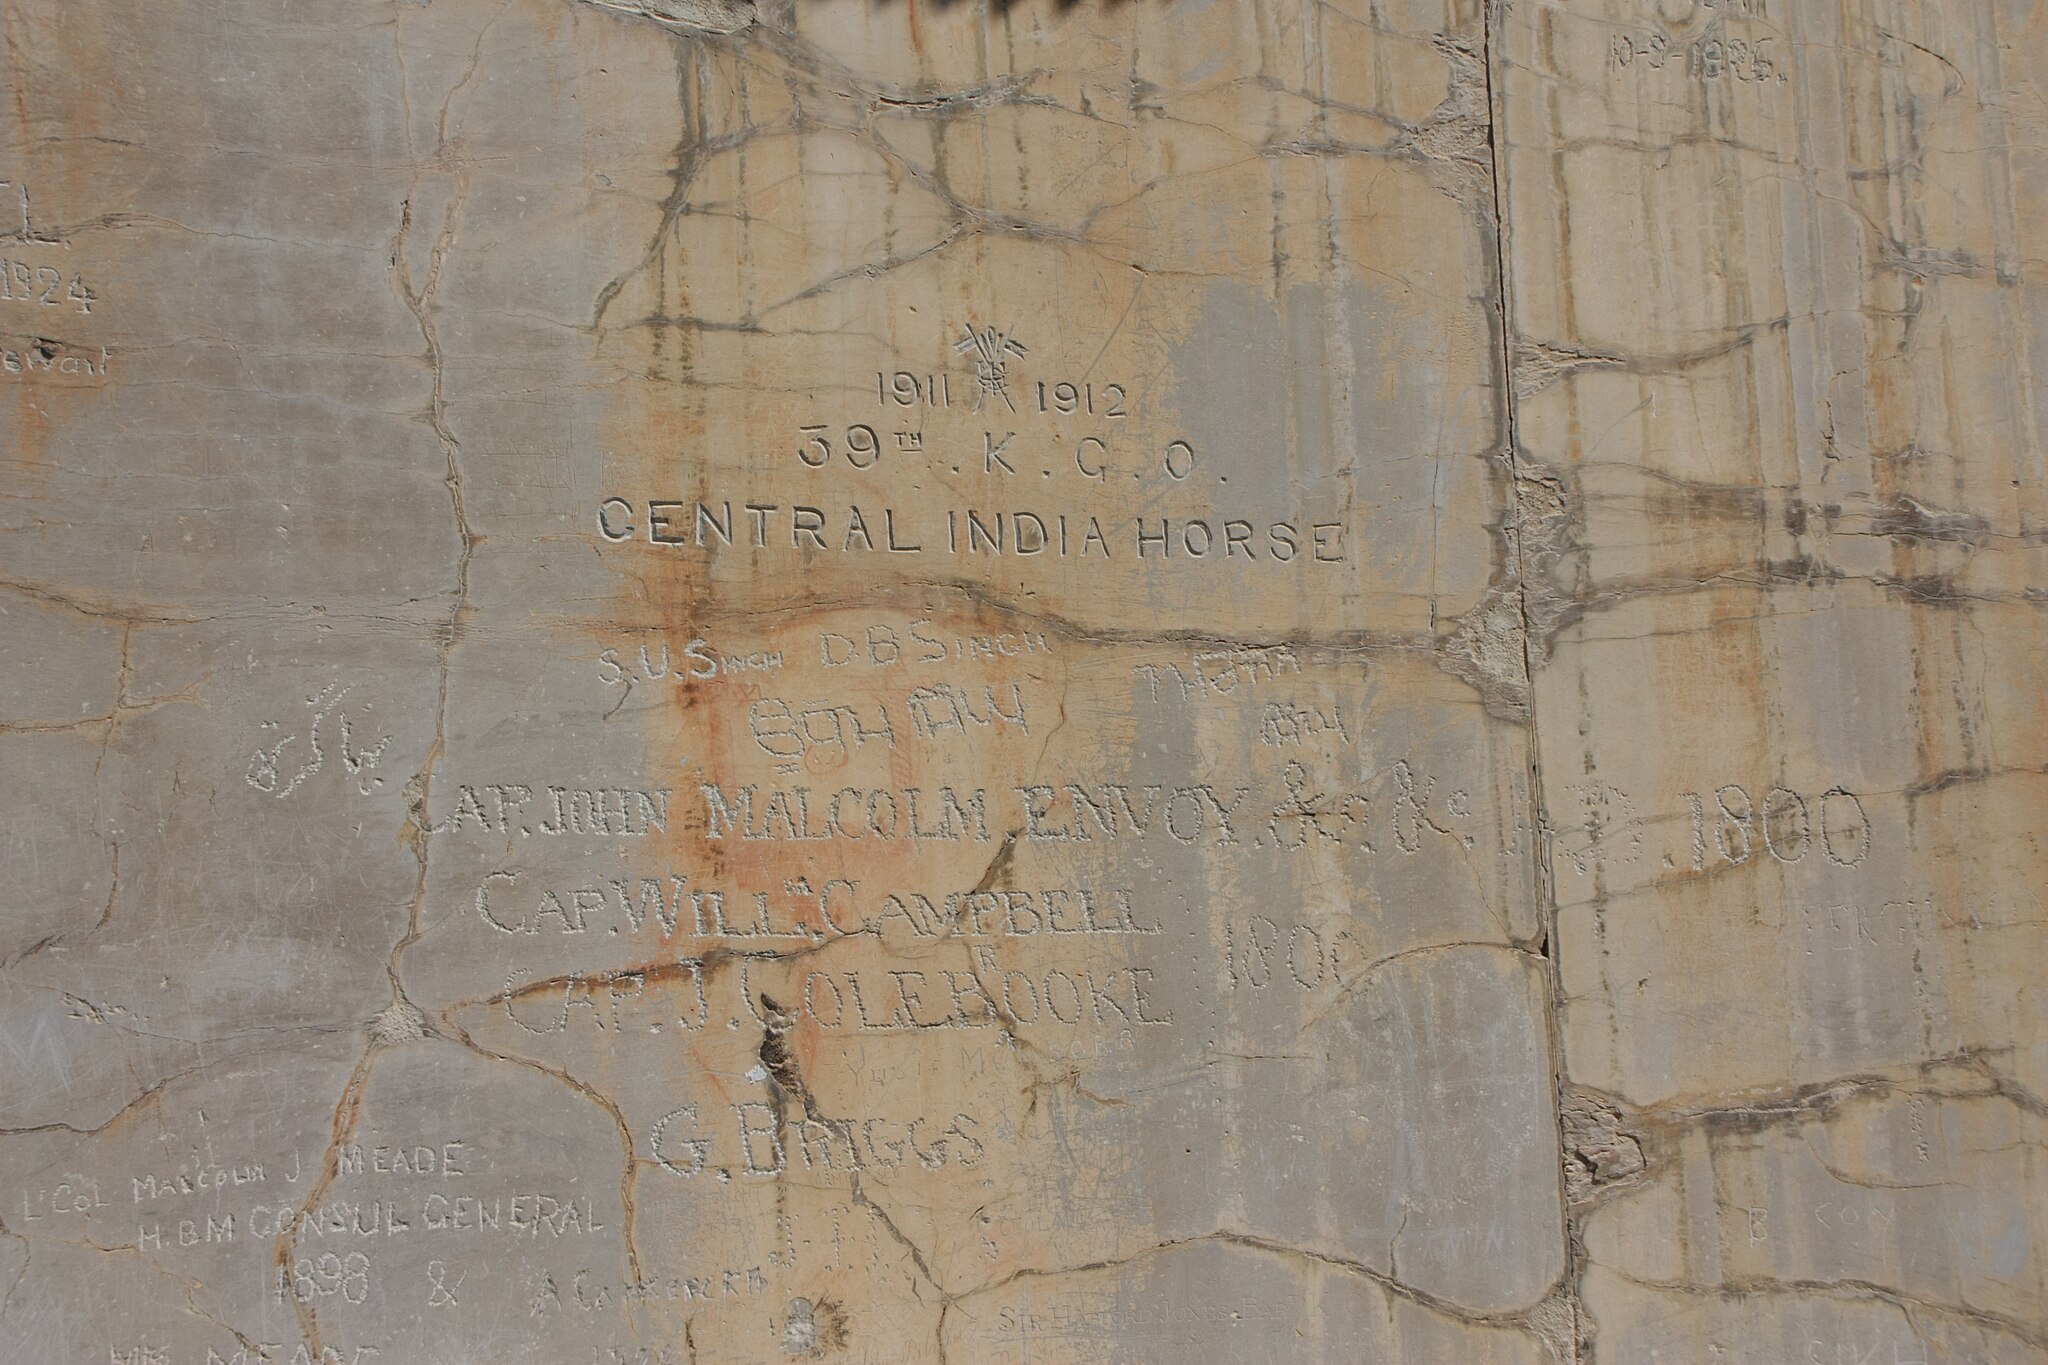
Title: Graffiti at Gate of all Nations 2
Description: Graffiti at Gate of all Nations, Persepolis: "1911-1912, 39 TH K[ing] G[eorge's] O[wn] Central India Horse ."
Date: 2016-04-29 08:17:20
Categories: Self-published work, 2016 in Persepolis, Gate of All Nations (graffiti)